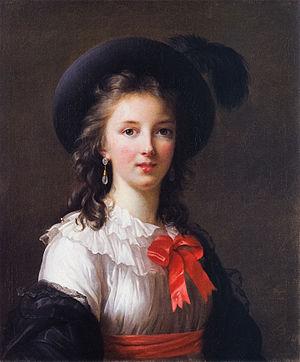
La contrepèterie ou abusivement le contrepet est un jeu de mots consistant à permuter certains phonèmes ou syllabes d'une phrase afin d'en obtenir une nouvelle, présentant souvent un sens indécent masqué par l'apparente innocence de la phrase initiale. Jusqu'au début du XXᵉ siècle, les termes antistrophe et équivoque étaient également employés comme synonymes. Joël Martin se plaît à définir le contrepet comme « l'art de décaler les sons que débite notre bouche », cette définition étant elle-même une contrepèterie.
Le 16 avril est le 106ᵉ jour de l'année du calendrier grégorien, le 107ᵉ en cas d'année bissextile. Il reste 259 jours avant la fin de l'année.
Une femme peintre est une artiste peintre de genre féminin. Identifiées dès l'Antiquité, des femmes pratiquèrent la peinture à toutes les époques, mais furent plus ou moins marginalisées selon les périodes.
Élisabeth Vigée Le Brun, aussi appelée Élisabeth Vigée, Élisabeth Le Brun ou Élisabeth Lebrun, née Louise-Élisabeth Vigée le 16 avril 1755 à Paris, et morte dans la même ville le 30 mars 1842, est une artiste peintre française, considérée comme une grande portraitiste de son temps.